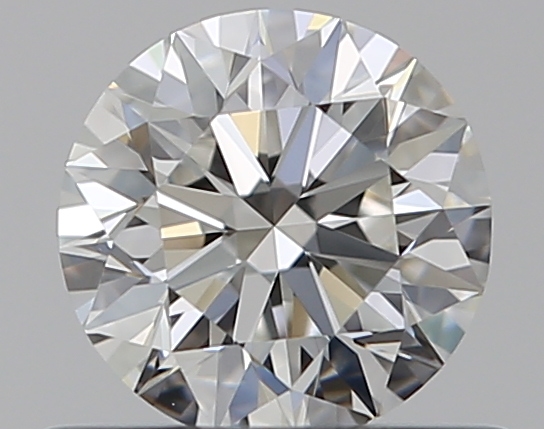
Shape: round
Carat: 0.5
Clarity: VS1
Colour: G
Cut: EX
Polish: EX
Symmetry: EX
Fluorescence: M
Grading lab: GIA
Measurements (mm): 5.03 x 5.07 x 3.17